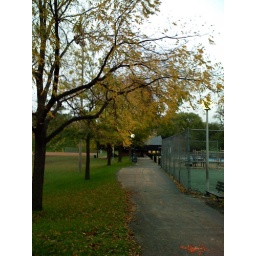
Every morning I walk Bella around Sibley Park. Soon the trees will be bare